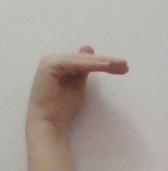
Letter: khaa